Qiviut

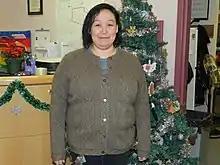
Qiviut sweater worth about Can$900 in 2014

An adult muskox can produce of qiviut a year. Qiviut is produced by the muskox's secondary hair follicles, which are not associated with sebaceous glands, and therefore is a much drier fibre than wool, having only about 7 percent oils. The hair follicle density is very high (approximately ) and qiviut is shed in a tightly synchronized spring moulting period. The qiviut will loosen from the animal's skin and pull away slightly, creating a "spectacled" look around the eyes and becoming visible all over the body at the surface of the pelt. At this stage of the moult, the undercoat is a short but relatively uniform distance from the skin. This lends itself to combing the qiviut from the animal in a single large sheet. If not combed, the qiviut will begin to fall out in clumps or be rubbed off by the animal, and may be plucked off the ground or bushes, but qiviut collected this way is of lower quality and requires more cleaning.